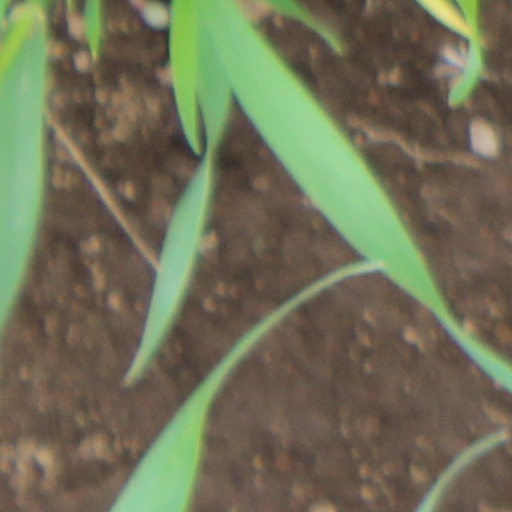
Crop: wheat